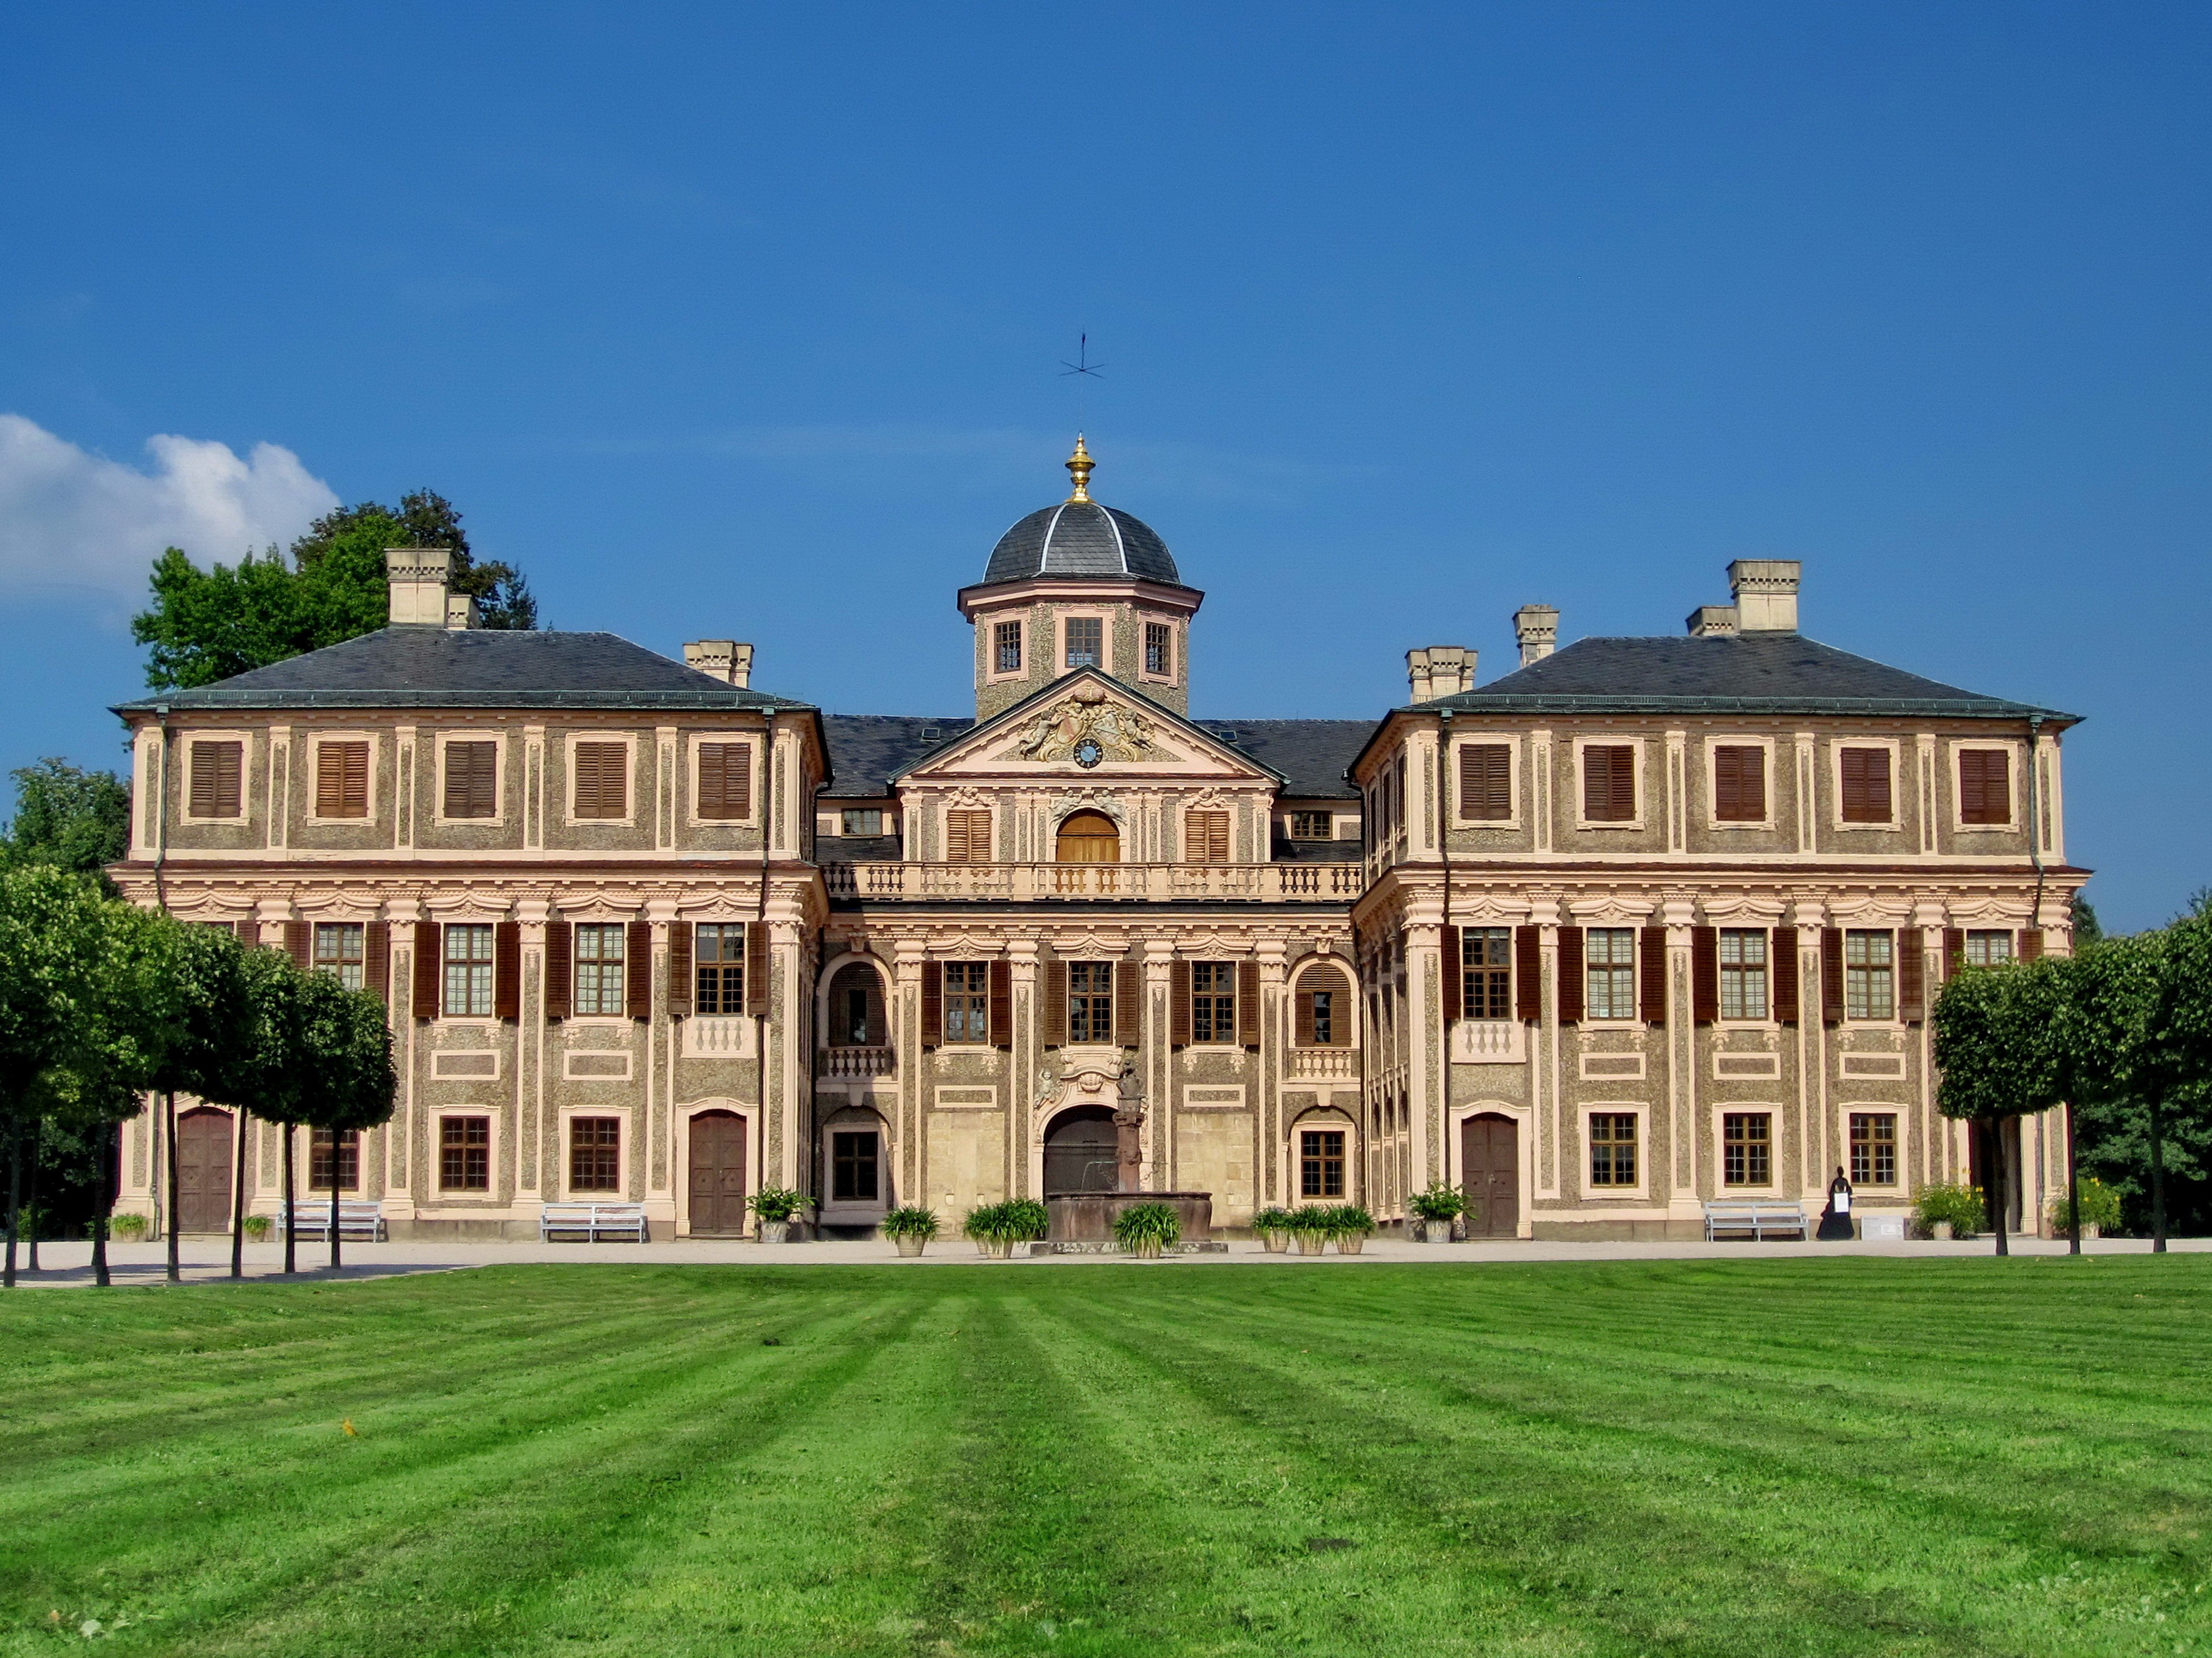
landscape, architecture, mansion, building, chateau, palace, park, romantic, castle, landmark, facade, attraction, places of interest, monastery, germany, estate, historically, baroque, comedy, austellung, manor house, housewife, baden w rttemberg, stately home, fairy castle, baroque building, concluded favorite, sibylla augusta, baden baden, china collection, mark countess sibylla, historic site